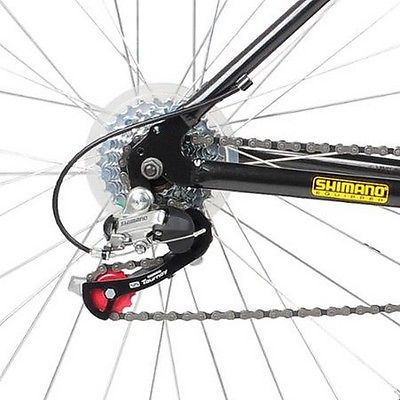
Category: bicycle